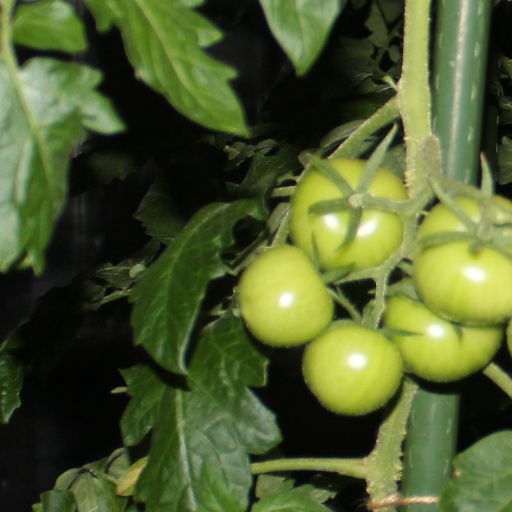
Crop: tomato